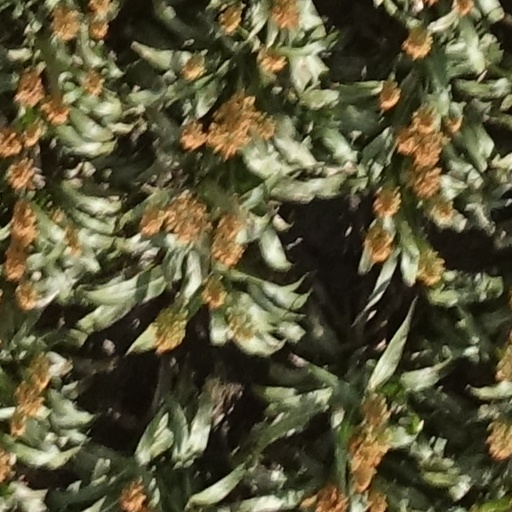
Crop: sorghum